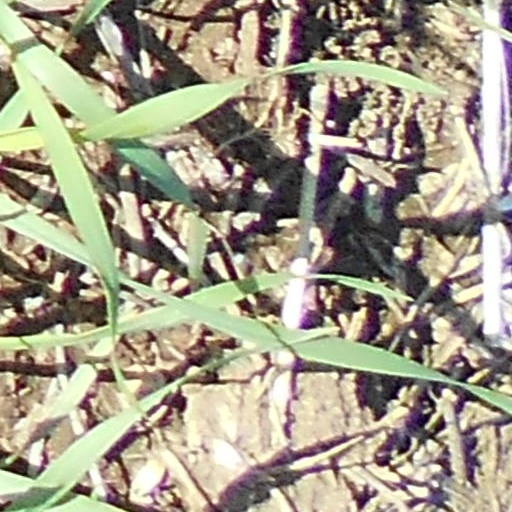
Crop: wheat